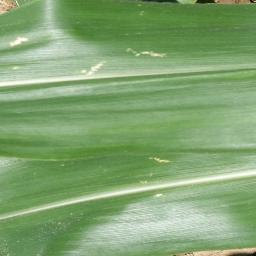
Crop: corn
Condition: (maize)_healthy